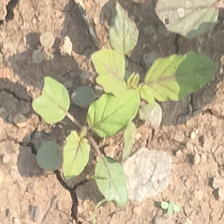
Weed species: Punarnava _(Boerhaavia diffusa)